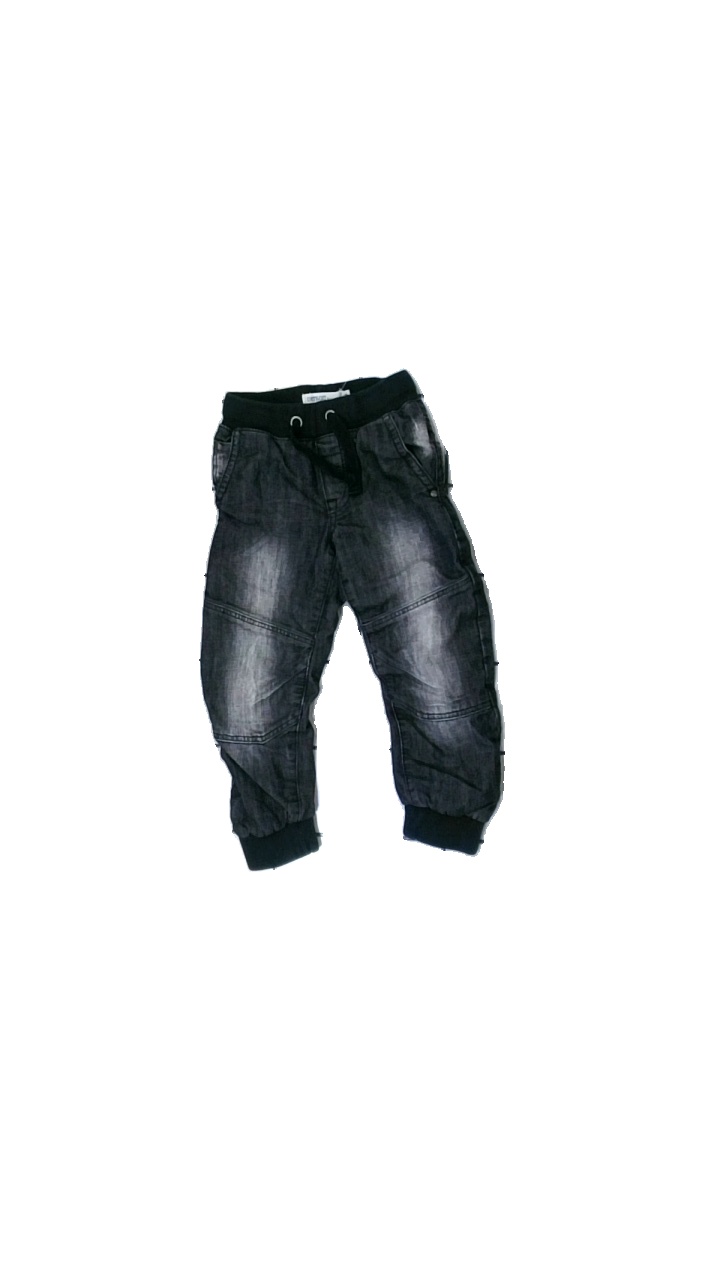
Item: Trousers (Children)
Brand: Lindex
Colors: Black
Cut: Regular
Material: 82% cotton, 18% polyester
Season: All
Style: Denim
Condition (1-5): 3
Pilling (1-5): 4
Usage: Reuse
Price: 50-100